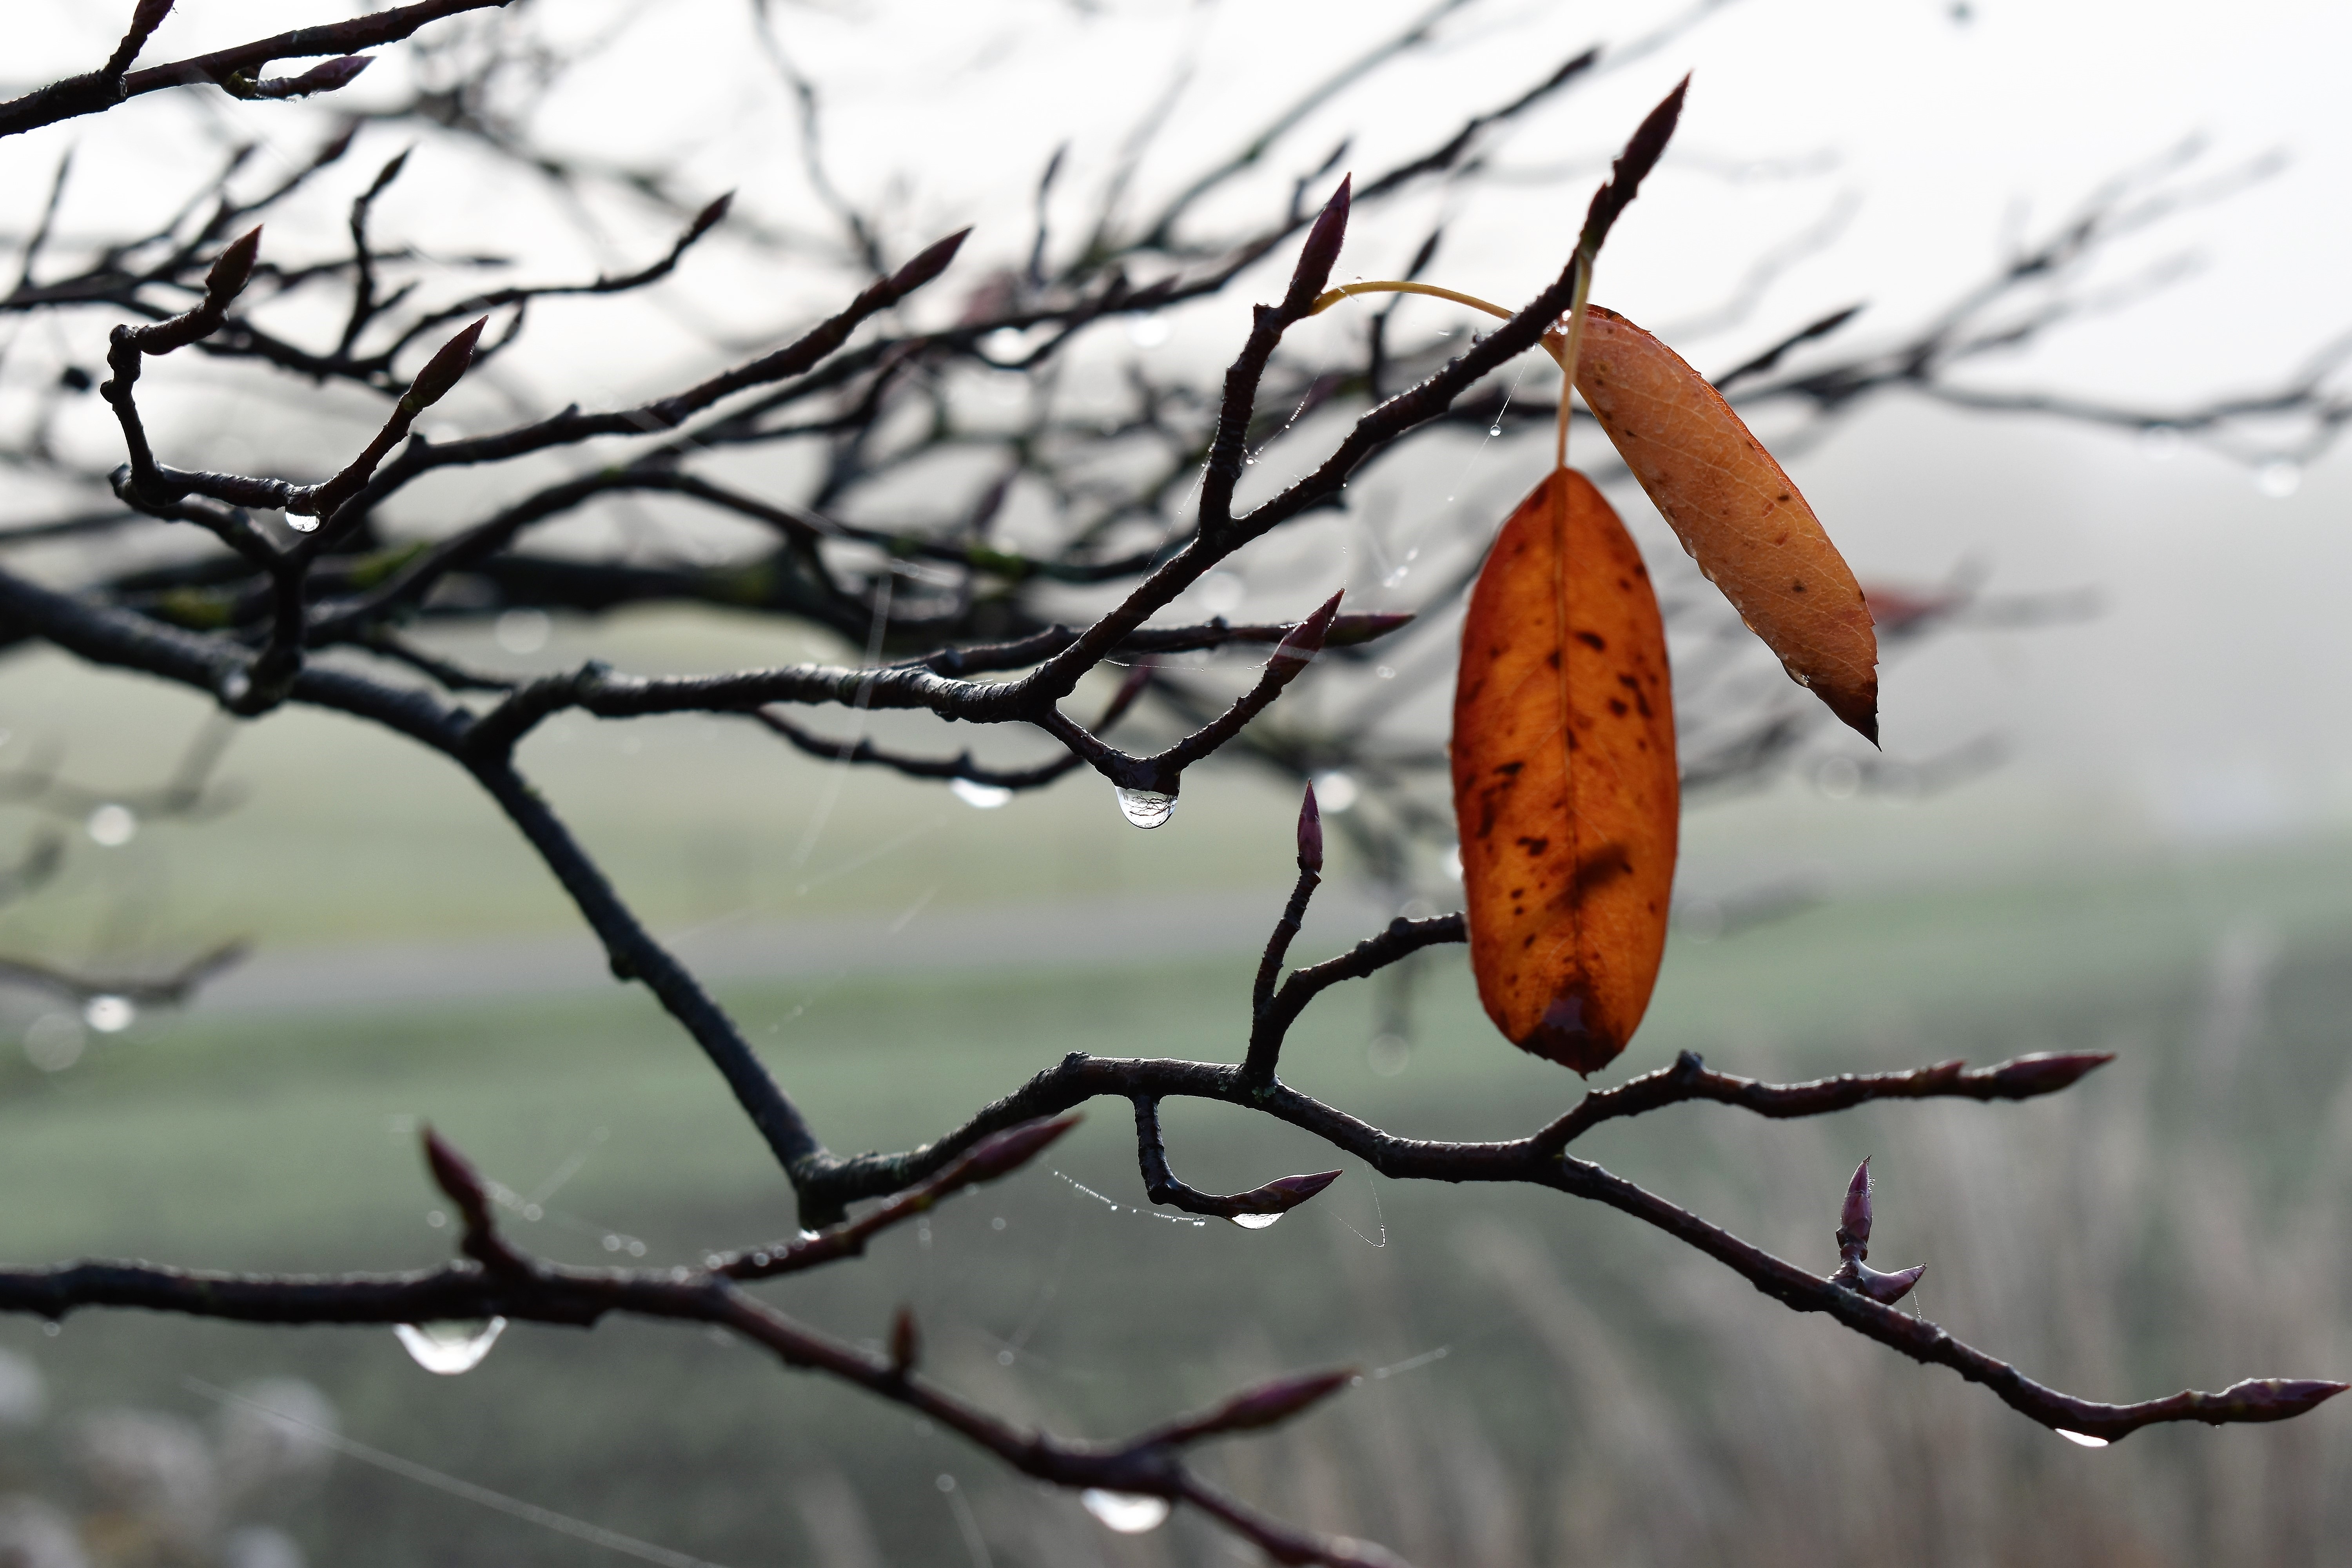
tree, water, nature, grass, branch, blossom, snow, winter, dew, plant, fog, leaf, flower, frost, spring, autumn, close, flora, season, fauna, drip, twig, close up, dewdrop, thaw, drop of water, macro photography, drops of morning dew, dew drops, plant stem, woody plant, thorns spines and prickles